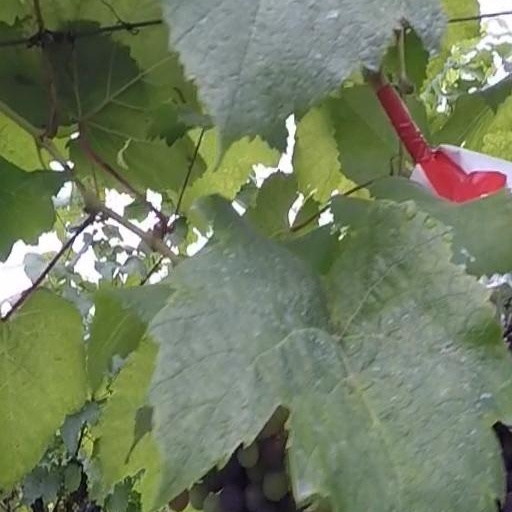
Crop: grape